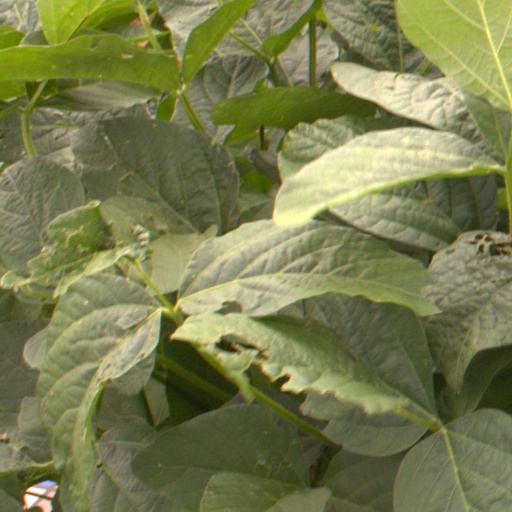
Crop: soybean